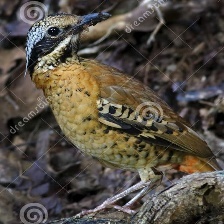
Species: EARED PITA
Scientific name: HYDRORNIS PHAYREI